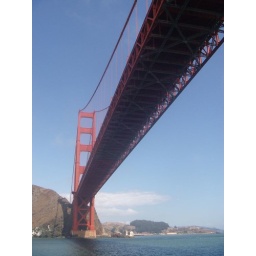
Beautiful clear picture of the bridge. Compare this one against the end of the bridge in fog, taken at the same time.